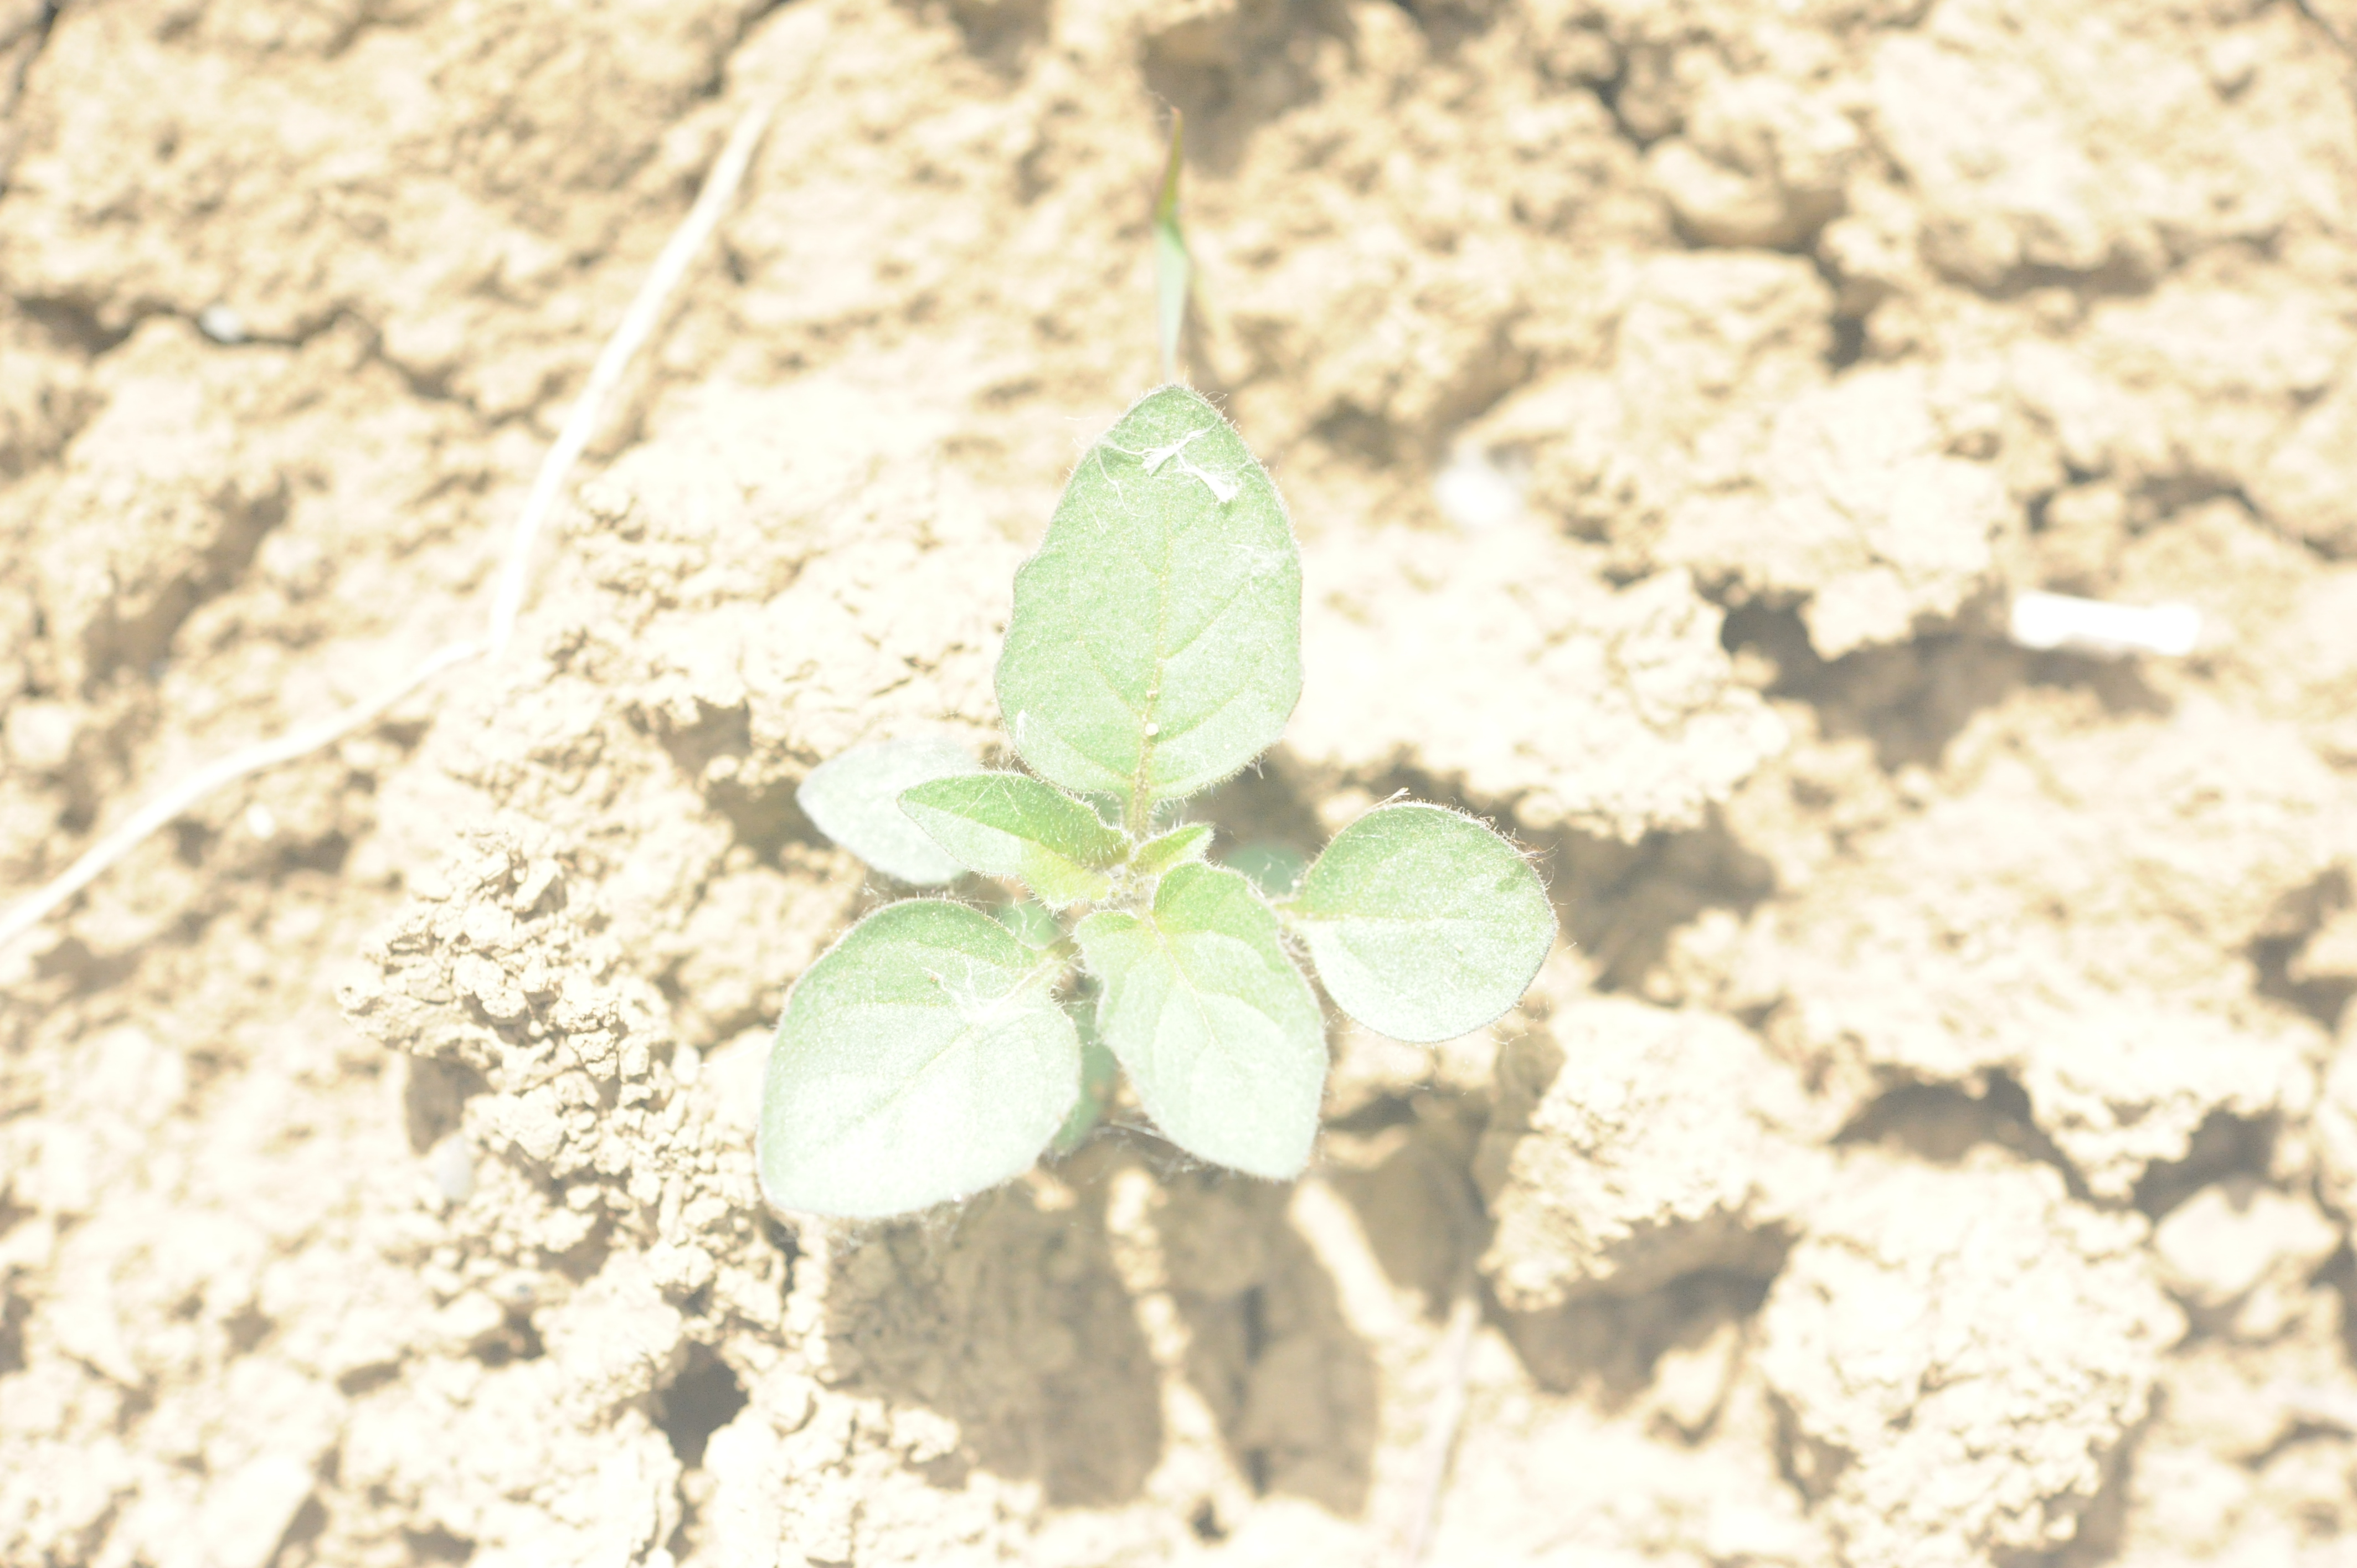
Label: black_nightshade